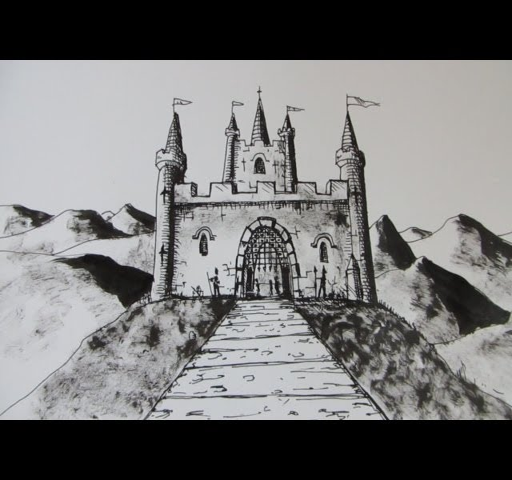
how to draw a castle : step by step